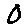
Label: 0